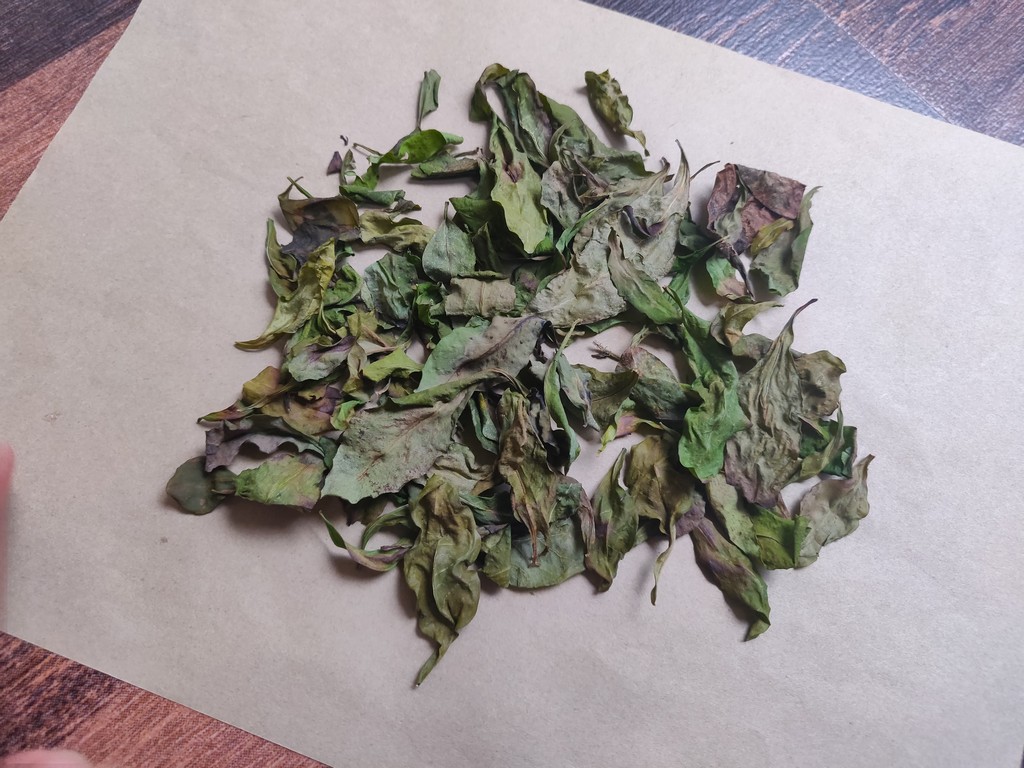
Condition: Dried
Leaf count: multiple
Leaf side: unknown